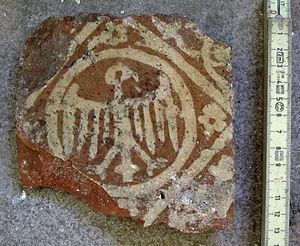
Carreau provenant de l'ancienne abbaye cistercienne de Bellevaux
L'art cistercien est créé et transmis par l'ordre religieux fondé en 1098 par saint Robert de Molesme, en réaction au laisser-aller des monastères clunisiens vis-à-vis de la règle de saint Benoît.
L'ordre cistercien est un ordre monastique de droit pontifical.